Purim

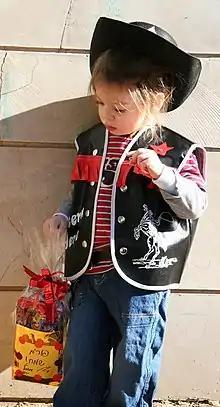
Israeli boy dressed up as a cowboy while holding his Purim basket of candies (2006)

There is a longstanding custom of drinking wine at the feast. The Talmud (b. Megillah 7b) records that "Rava said: A person is obligated to become intoxicated on Purim, until they cannot distinguish between 'Blessed be Mordecai' and 'Cursed be Haman'". Several interpretations arose among the late medieval authorities, although in general the classical sources are unanimous in rejecting intoxicated excess; only beginning with the Hasidic masters was drunkenness occasionally endorsed. Maimonides writes that one must "drink wine until drunk, and pass out from drink"; according to one view, he is interpreting the Talmud this way (a sleeping person cannot distinguish), but according to another, he is intentionally contradicting it. Joseph Karo writes that one must "never become drunk, as this is totally forbidden and leads to terrible sins. Rather, one must drink slightly more than usual", while Moses Isserles writes that one may drink more or less, so long as the intent is pure. Yechiel Michel Epstein suggests that "until" should be read exclusively, so that one is obligated to become drunk but not so drunk that they cannot distinguish Mordecai and Haman.